Waste collector

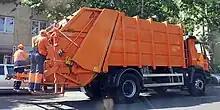
Waste collectors riding on refuse collection truck in Tbilisi, Georgia

In most countries worldwide, waste collectors operate moving vehicles to aid in gathering garbage. There are several types of waste-collecting vehicles: front-load trucks, rear-load trucks, side-load trucks, and roll-on-off trucks. Waste collecting trucks can be automatic or semi-automatic, lessening the ergonomic challenges for workers. Lifting and loading waste bins remains the main ergonomic stressor associated with the waste-collecting occupation. Collectors are at risk of developing work-related musculoskeletal disorders (WMSD). Risk for injury includes a risk of falling off the truck while it is moving, being run-over by passing motor vehicles, being run over when a waste-collecting truck is reversing, slipping and falling off the refuse vehicle, and losing or otherwise injuring limbs due to getting caught in equipment. Waste-collecting vehicles can expose workers to higher amounts of exhaust as many have exhaust pipes located on the back of the vehicle.